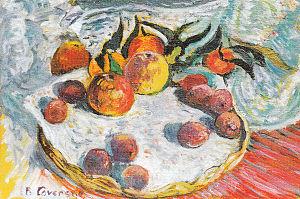
Corbeille de fruits
Robert Lavergne né le 1ᵉʳ septembre 1920 à Villotran, décédé le 12 janvier 2013 à Narbonne est un peintre post-impressionniste français et graphologue de métier appartenant au Groupement des Graphologues Conseils de France